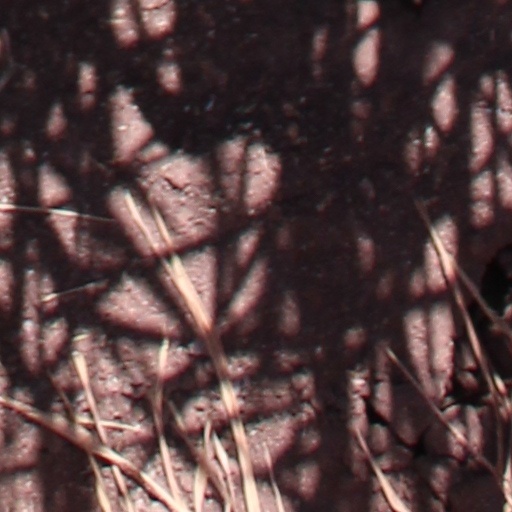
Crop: wheat